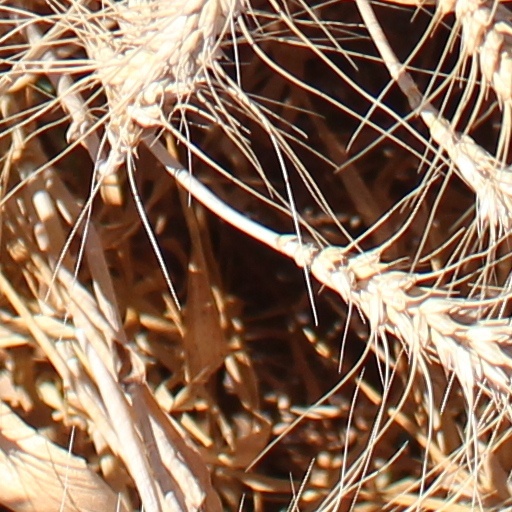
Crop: wheat